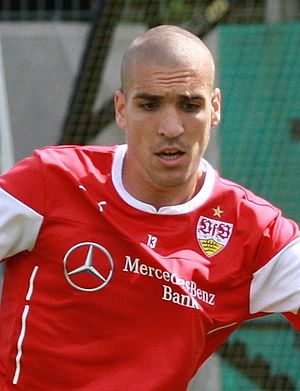
Oriol Romeu
Romeu med Stuttgart i 2014
Oriol Romeu er en spansk fodboldspiller, der spiller for Southampton i den engelske Premier League.